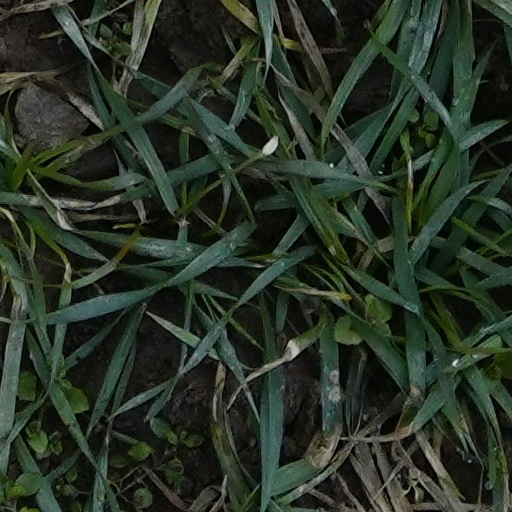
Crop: wheat